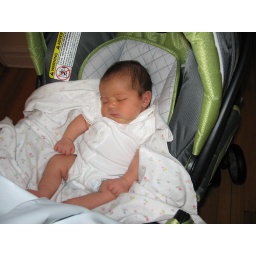
Elana is asleep in her car seat, all surrounded in the white of her pure beauty